Historia general de las Indias

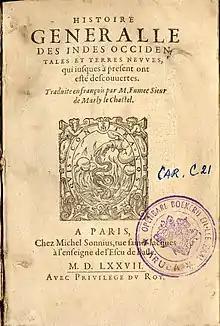
Title page of the 1577 edition of Martin Fumée's French Language translation of "Historia general de las Indias."

In 1568, the work was published in French, translated by Martin Fumée, as , which was republished numerous times in the sixteenth and early seventeenth centuries. This translation greatly influenced sixteenth-century French thinkers, among whom Michel de Montaigne, who drew on Fumée's edition numerous times in writing his essay "Des coches" (1588, essay III, 6 of the Essais).